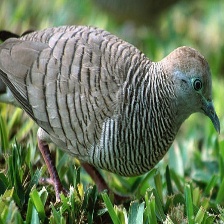
Species: ZEBRA DOVE
Scientific name: GEOPELIA STRIATA